Palace of Parcent

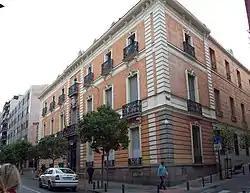

The Palace of Parcent (Spanish: "Palacio de Parcent") is a palace located in Madrid, Spain. It was declared "Bien de Interés Cultural" in 1995.